Casa Vicens

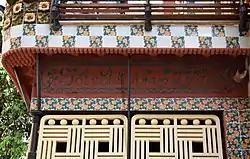
Tribune registration: "sol, solet, vinam a veure" ("sun, little sun, come and see me")

The southwest facing facade, looking out onto the garden, was the main outer wall in Gaudí’s project. It is structured over three different levels, one for each floor. On the first level, the external area of the covered porch is visible in the central part and connects with the dining room on the main floor, which is flanked to the right by the entrance to the house – a window in the original project – and on the left, by the door to the smoking room. On the first floor, which is more understated, there is a balcony overlooking the bedrooms. The second floor, with the attic, is noticeable for its tile cladding and features a chimney at the top, while on the left corner a small pavilion emerges, with a cupola. The pavilion marks the maximum height of the house, 17 m.